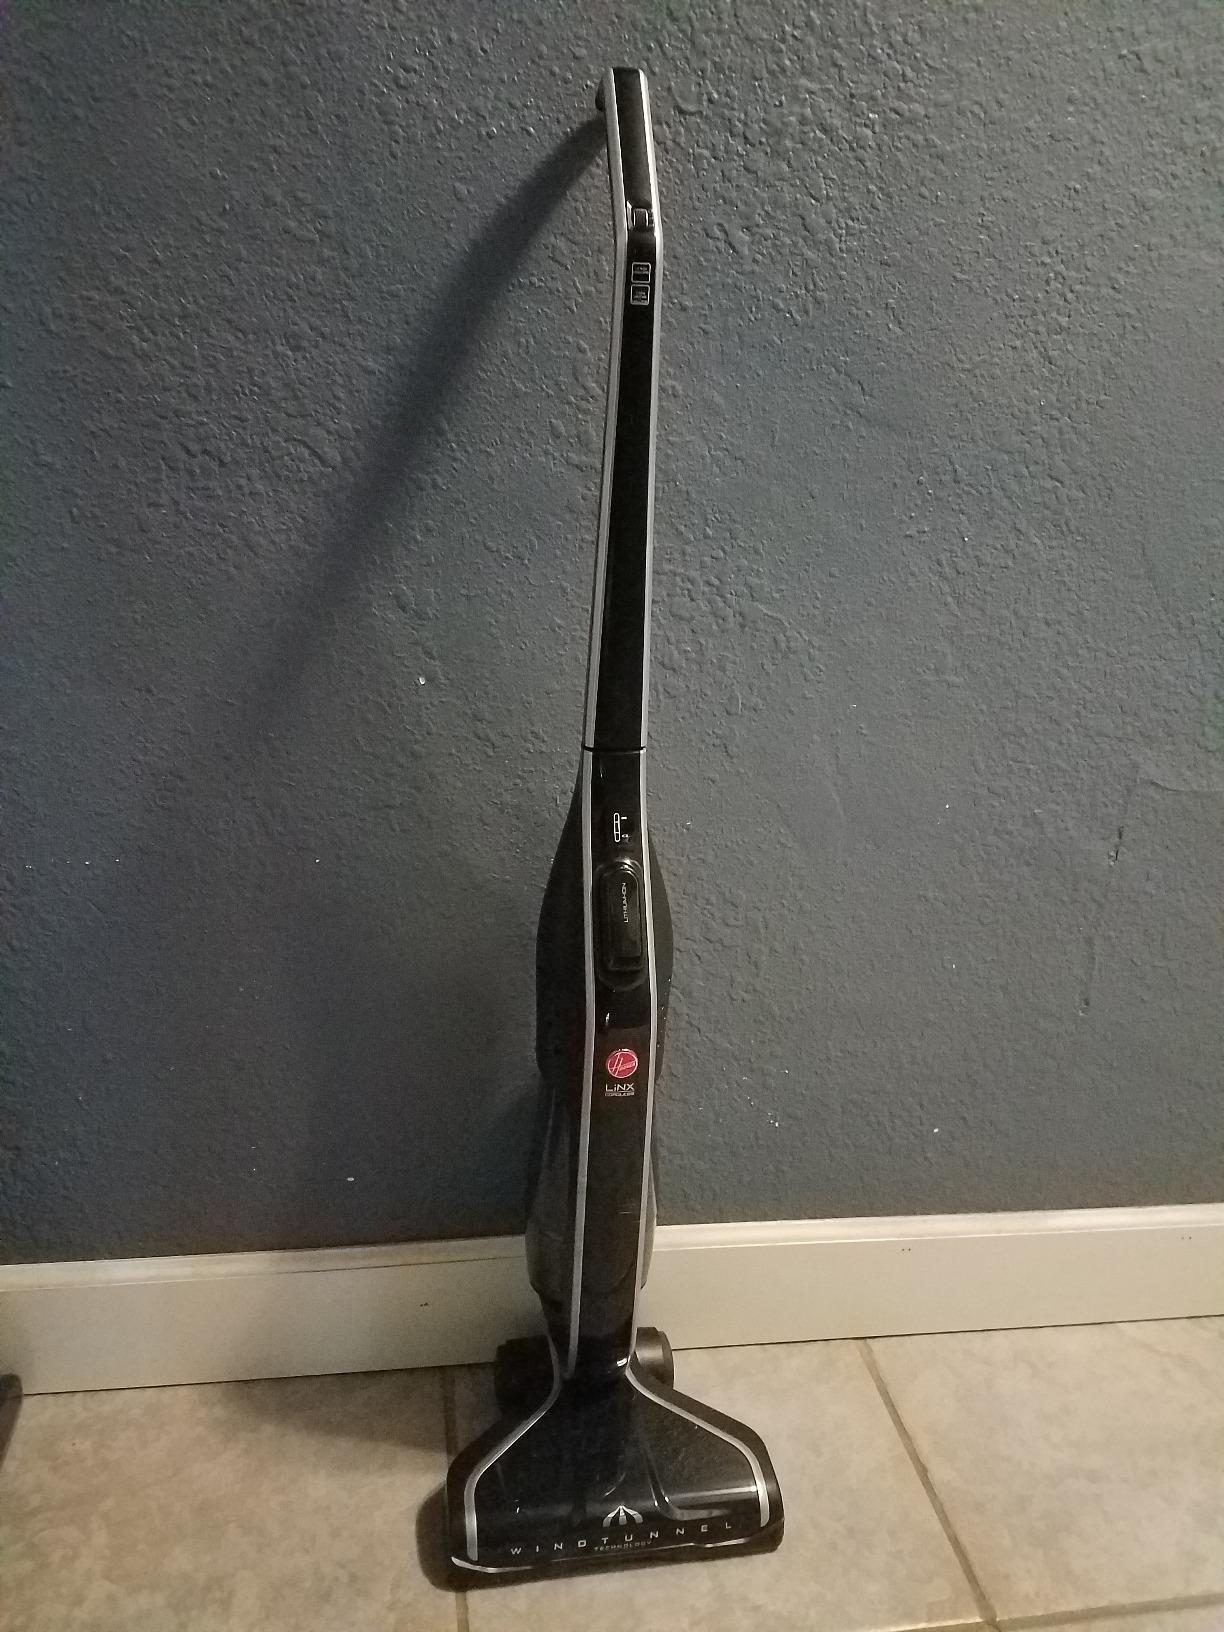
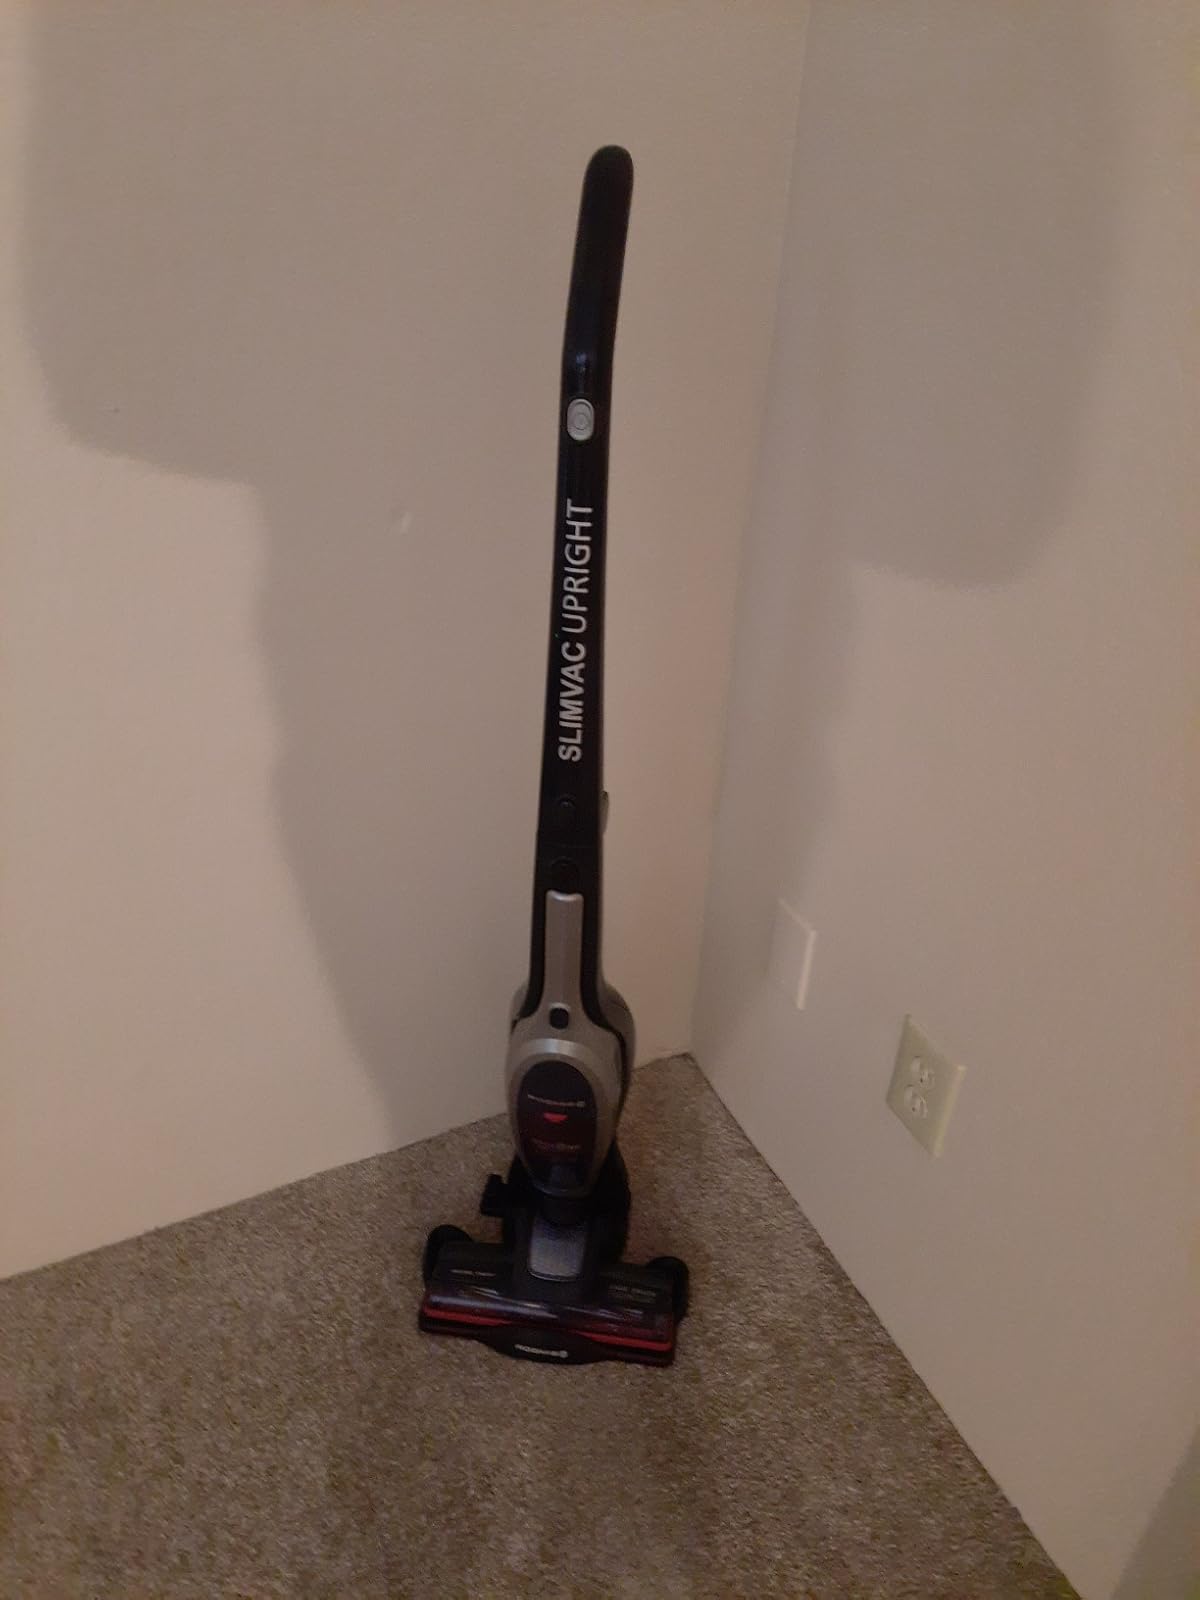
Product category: items_vacuum
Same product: no